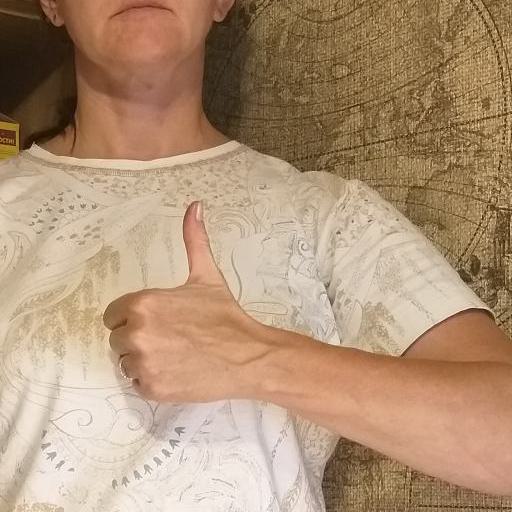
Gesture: like